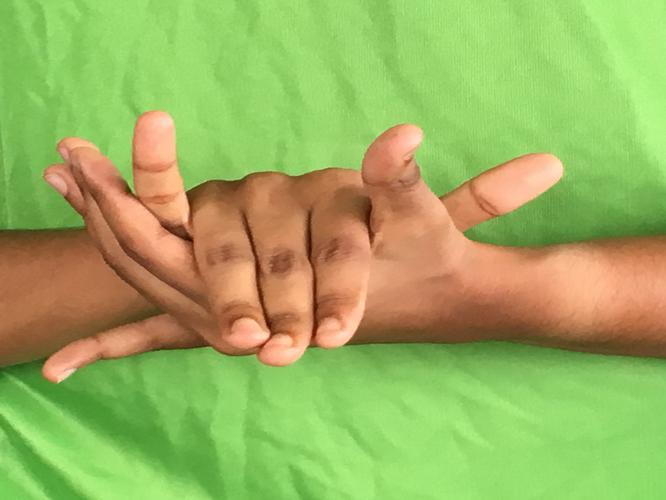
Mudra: Kurma
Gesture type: double_hand